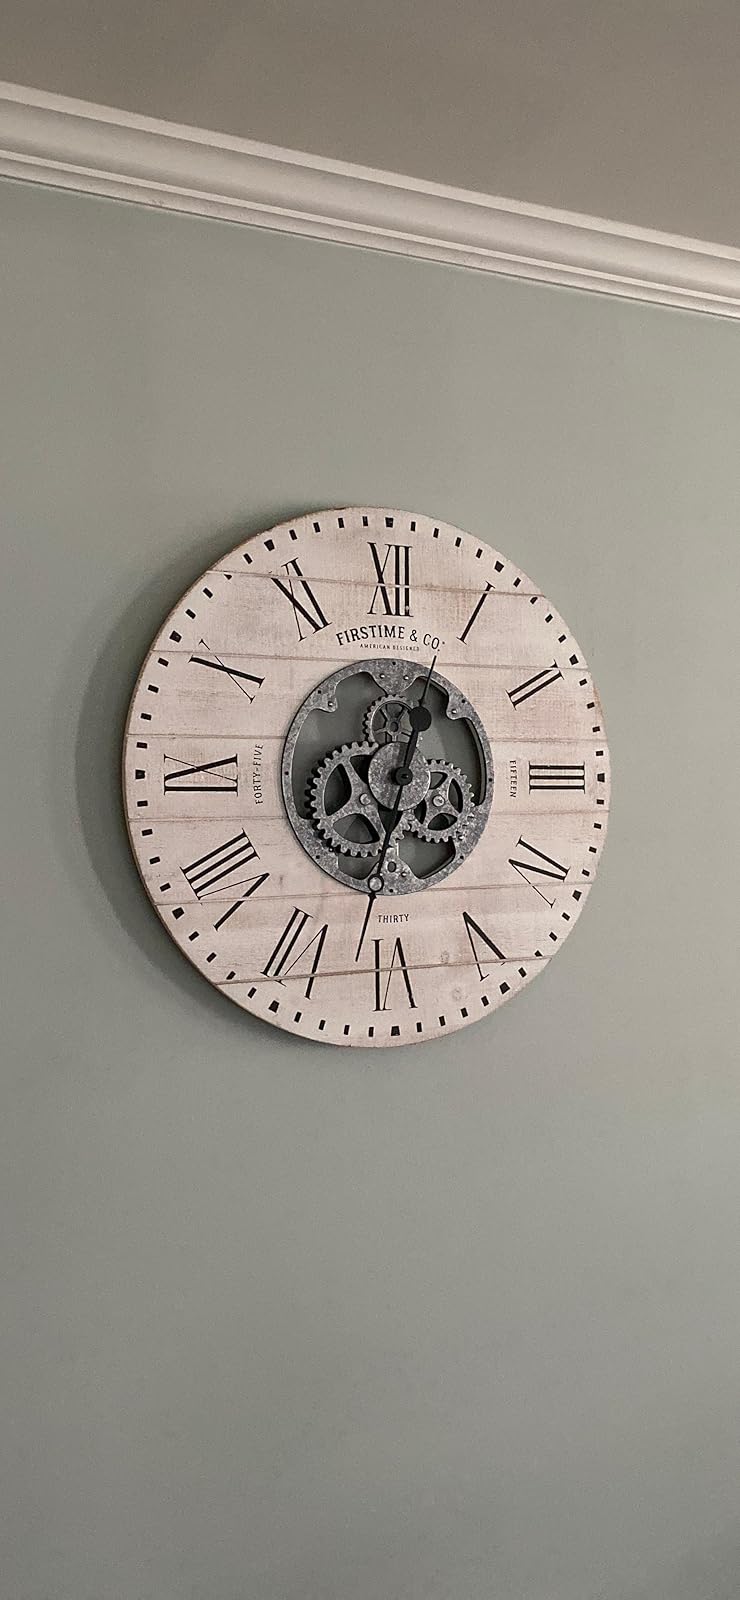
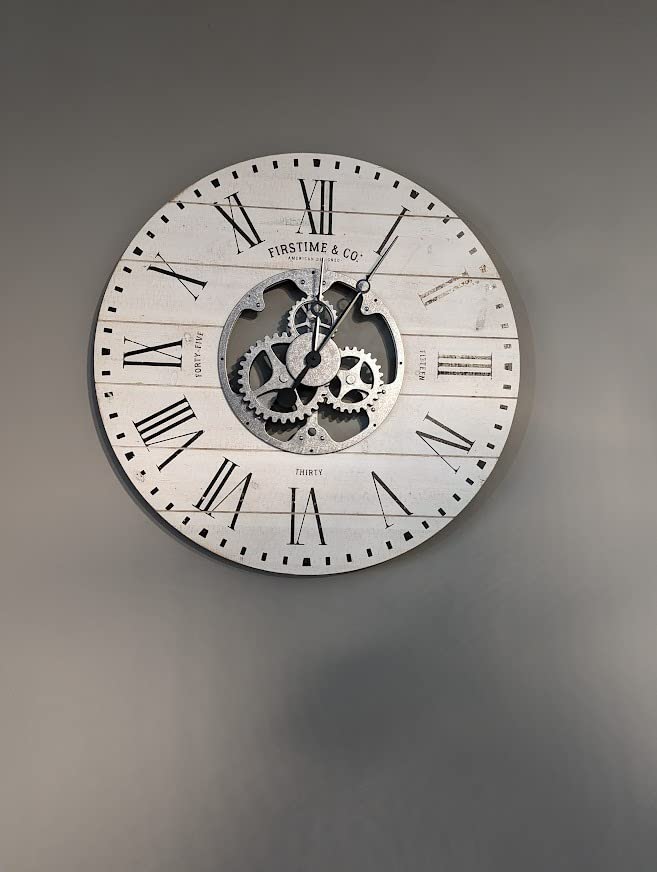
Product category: clock
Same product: yes